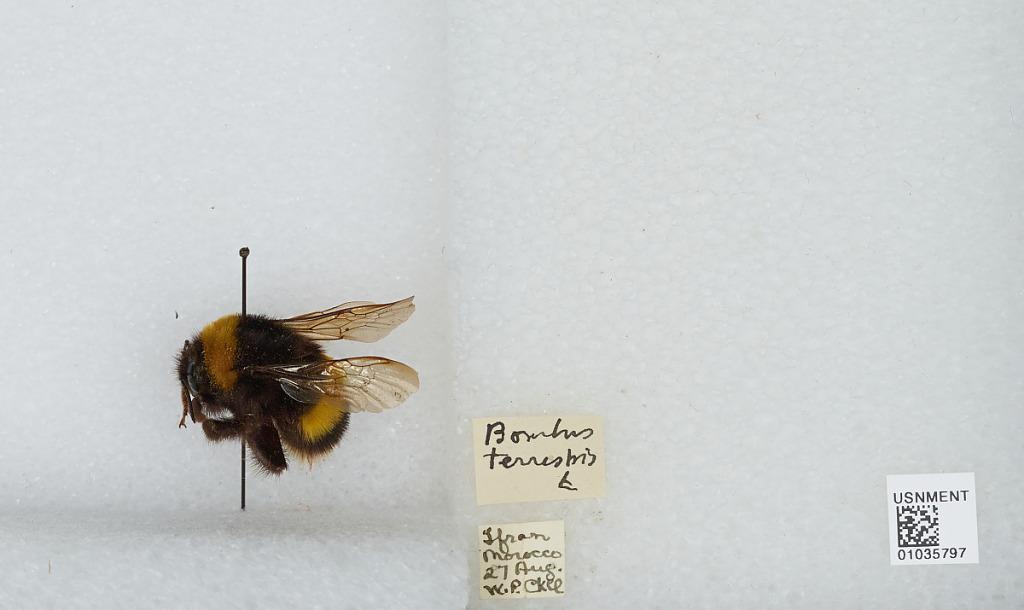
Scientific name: Bombus (Bombus) terrestris (Linnaeus)
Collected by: W. Cockerell
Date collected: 1927-8-1
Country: Morocco
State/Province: Fès-Meknes
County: Ifrane
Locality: Ifrane
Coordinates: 33.5267, -5.11211